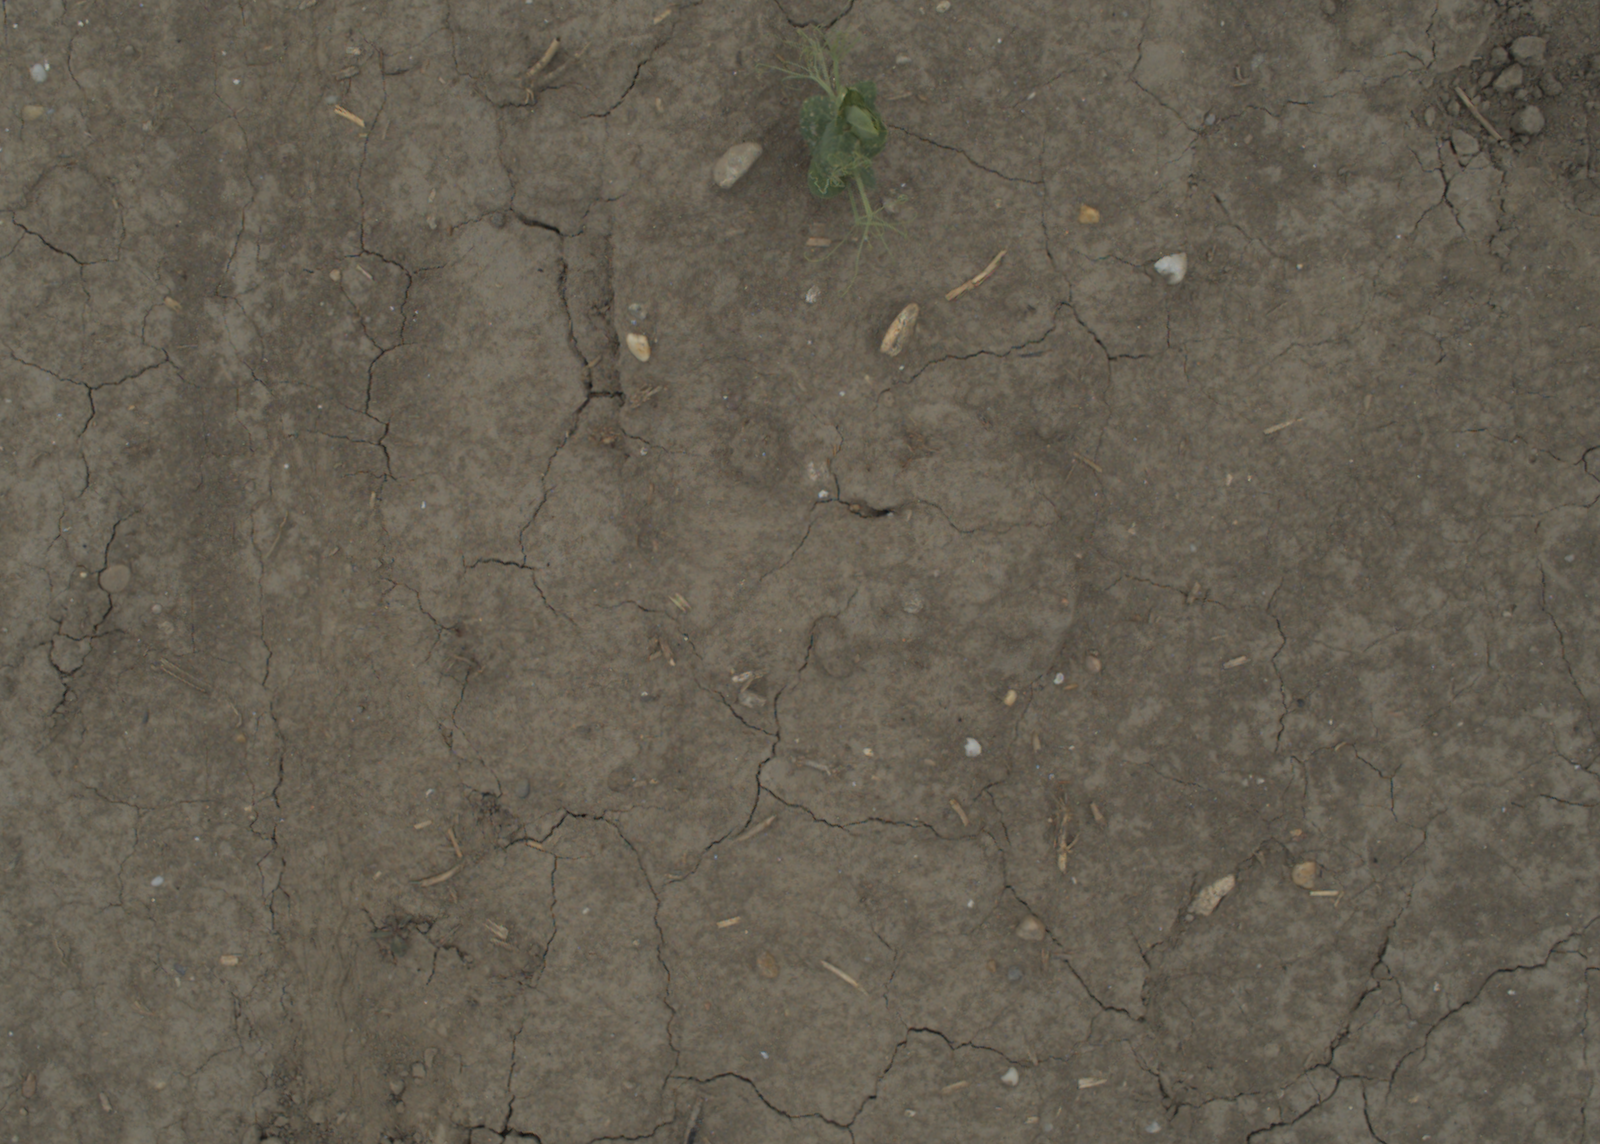
Capture date: 05.07.2021 13:21:05
Weather: cloudy
Wind: medium
Seeding date: 08.06.2021
Plant canopy height (mm): 961